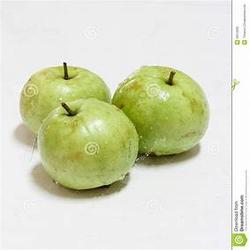
Label: Guava